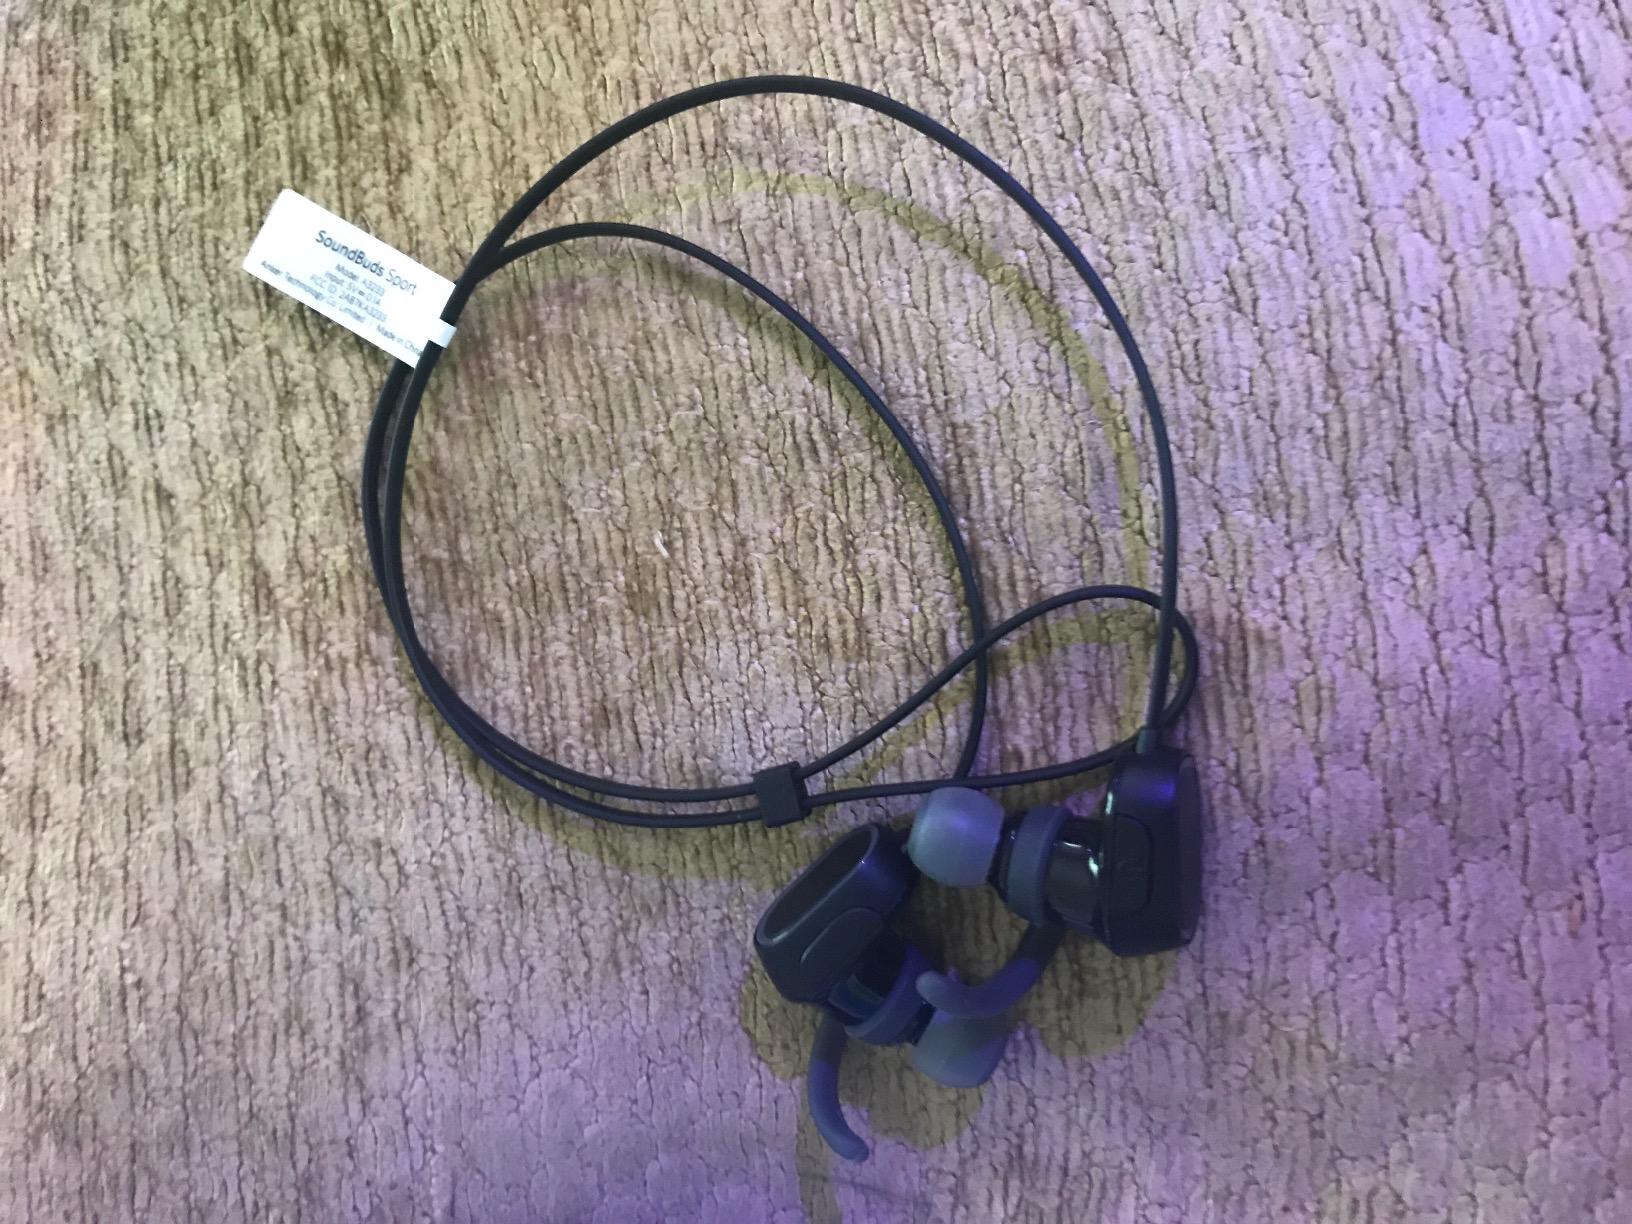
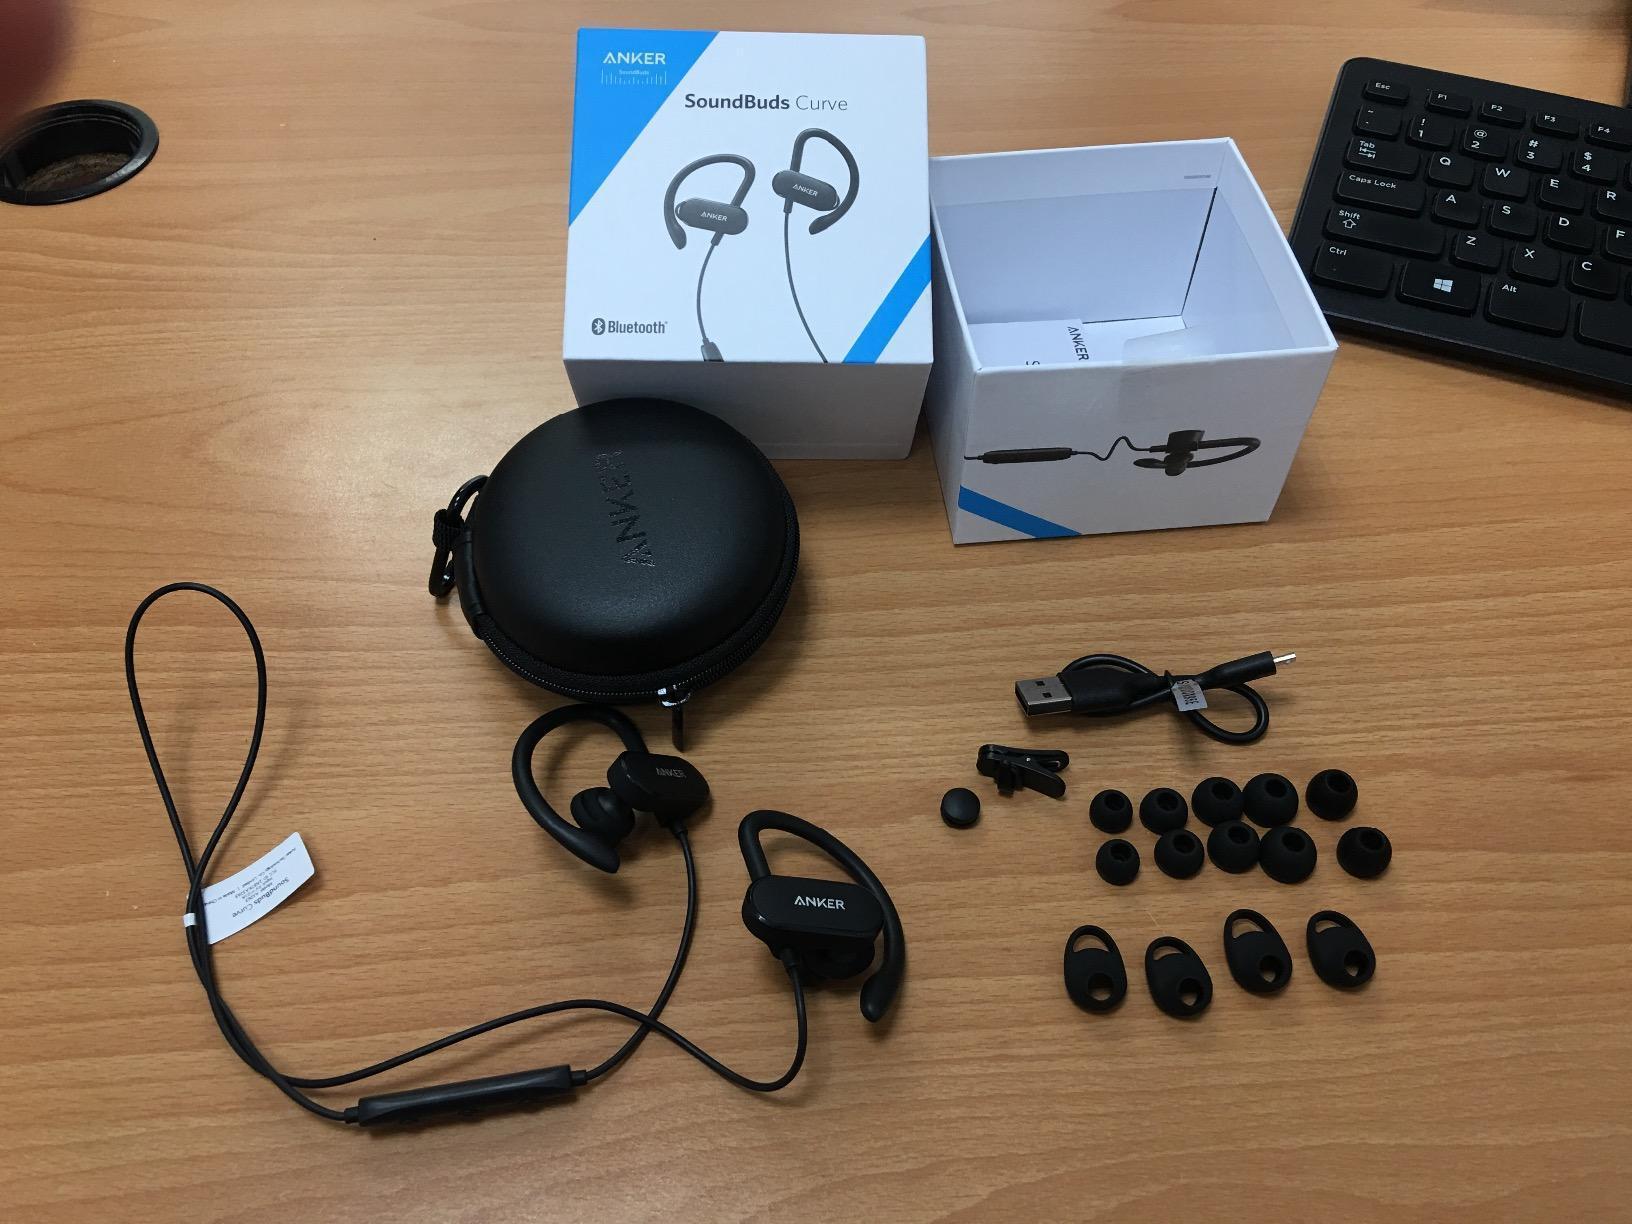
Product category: headphones
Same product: no